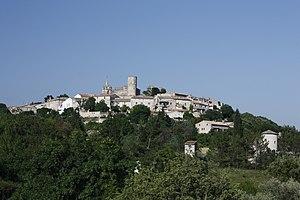
Cet article recense les monuments historiques du Gard, en France.
Le château de Montpezat est un château situé sur la commune de Montpezat dans le département du Gard en région Occitanie.
Montpezat est une commune française située dans le département du Gard, en région Occitanie. Ses habitants se nomment les Montpezagaus.